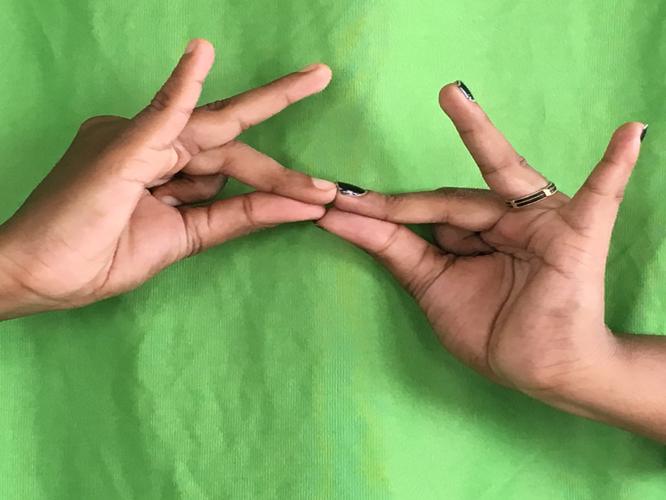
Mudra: Sakata
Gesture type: double_hand